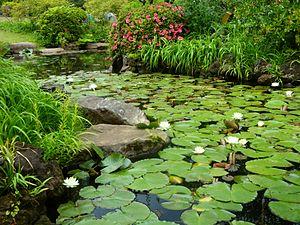
Le jardin Ōkuma est un jardin japonais situé dans le quartier de Shinjuku à Tokyo. Il est situé sur le campus de Waseda de l'université Waseda, et couvre environ 3 000 m².